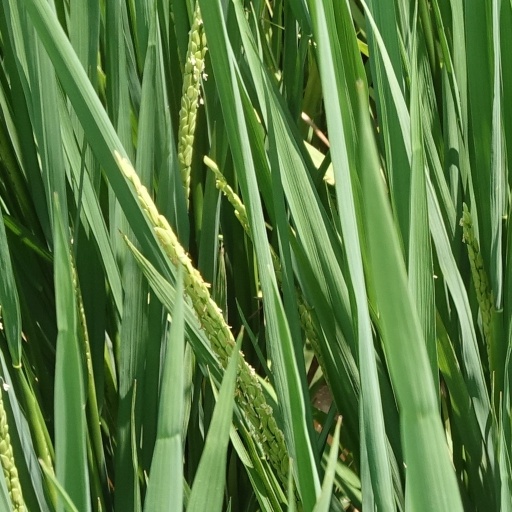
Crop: rice